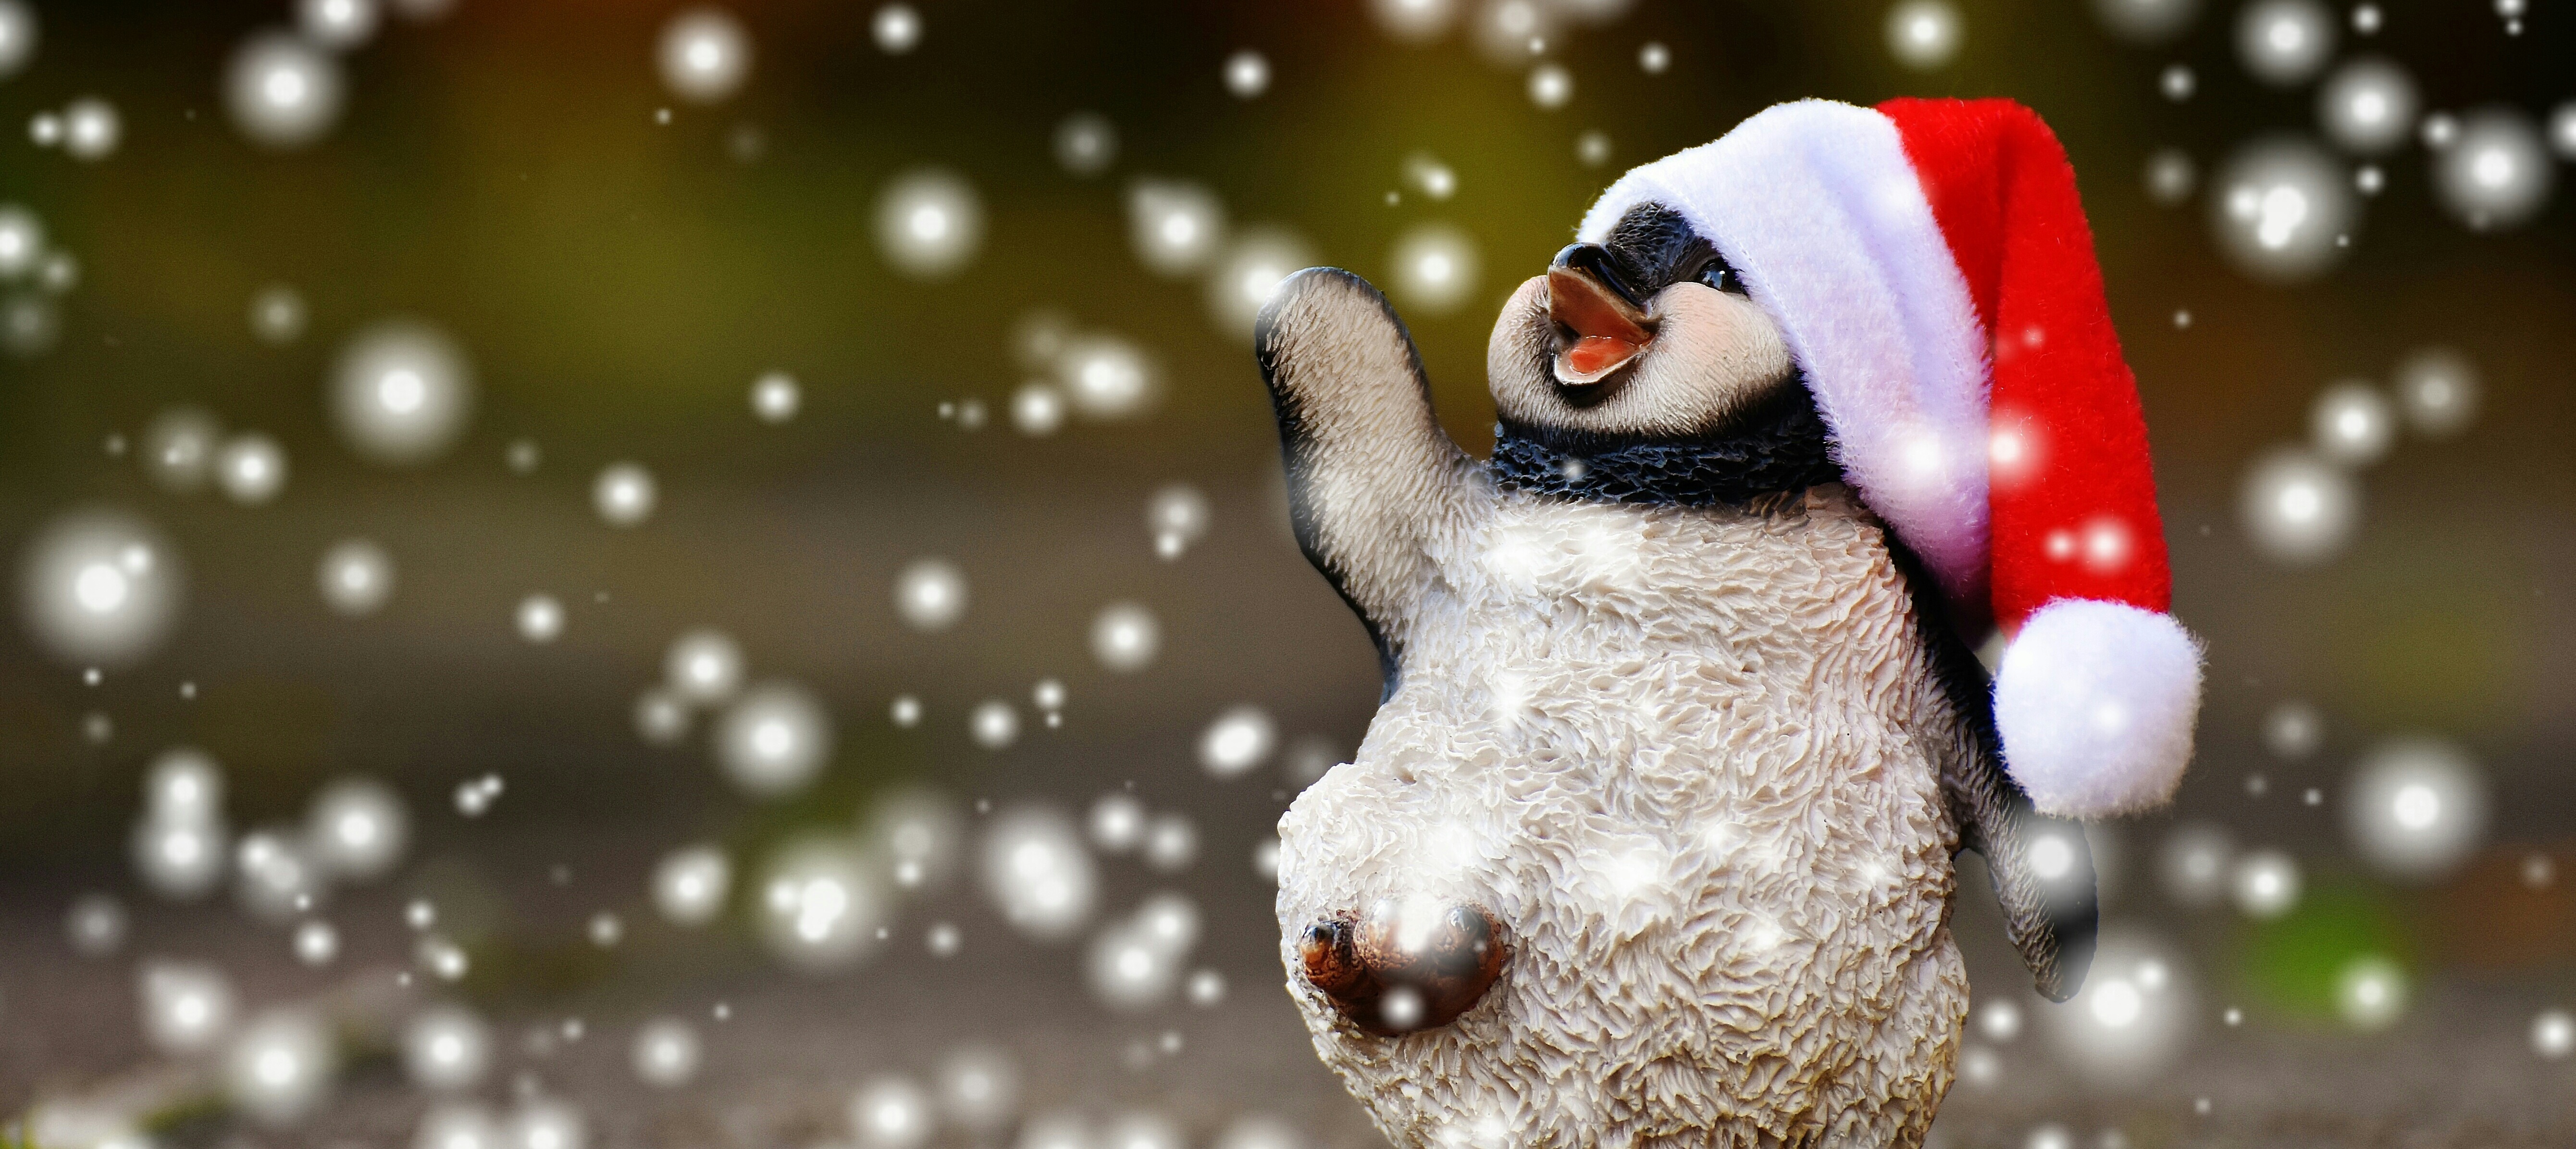
tree, branch, snow, winter, animal, cute, decoration, ceramic, weather, christmas, penguin, christmas decoration, santa hat, fun, figure, snowman, funny, figures, freezing, ceramic figures